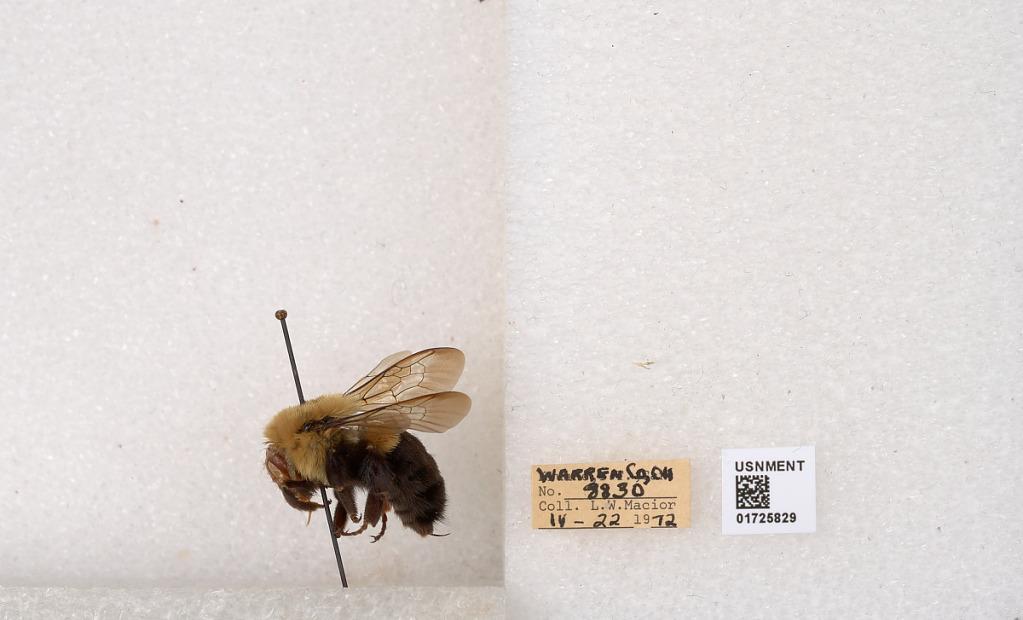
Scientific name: Bombus impatiens Cresson
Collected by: L. Macior
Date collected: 1972-4-22
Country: United States
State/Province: Ohio
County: Warren
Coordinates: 39.4276, -84.1668